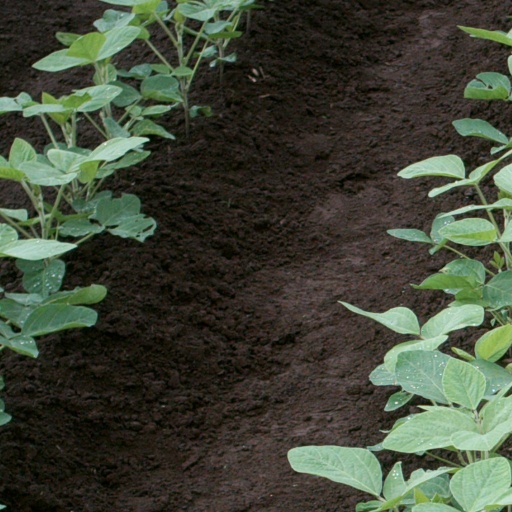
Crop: soybean